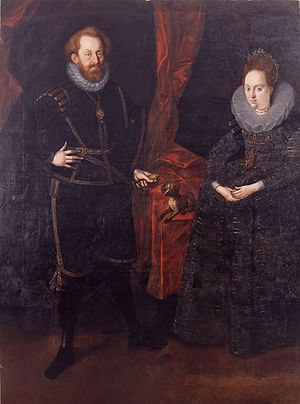
Johan Georg 1. af Anhalt-Dessau / Biografi / Fyrste af Anhalt
Johan Georg 1. og hans anden hustru Dorothea af Pfalz-Simmern.
Fyrst Johan Georg 1. af Anhalt-Dessau var en tysk fyrste fra Huset Askanien, der var fyrste af det lille fyrstendømme Anhalt-Dessau i det centrale Tyskland fra 1603 til sin død i 1618.